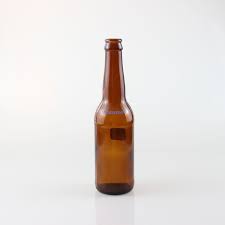
Waste category: glass